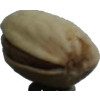
Label: pistachio